Gray treefrog

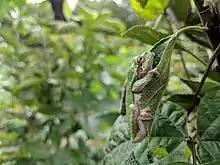
Gray tree frog on an apple tree, central US

The gray treefrog (Dryophytes versicolor) is a species of small arboreal frog in the family Hylidae. The species is native to much of the eastern United States and southeastern Canada.